Bonaventura Peeters the Younger

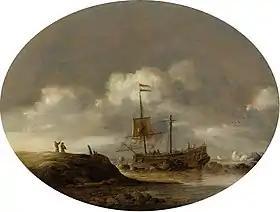
"Damaged boat in front of a rocky coast"

Bonaventura Peeters the Younger (Antwerp, 17 October 1648 – Antwerp, 2 September 1702), was a Flemish painter, drawing artist and sailor known for his marine and landscape paintings. He was a member of the Peeters family of artists which was active in Antwerp in the 17th century.